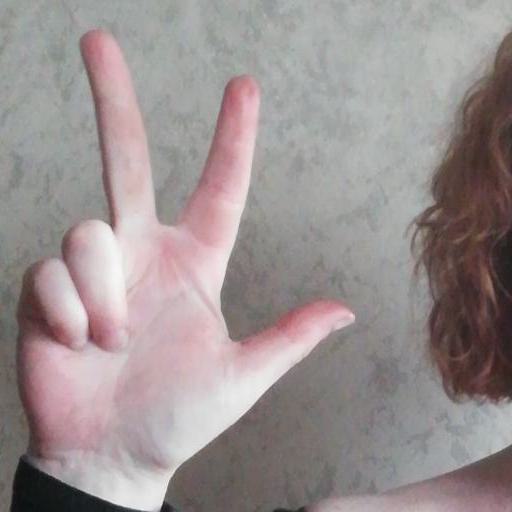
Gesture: three2